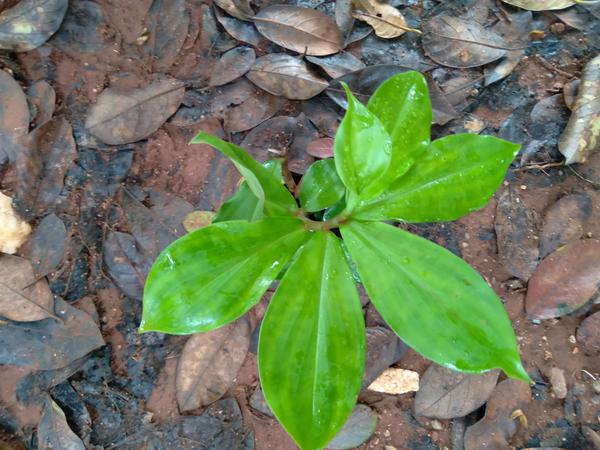
Plant: Insulin